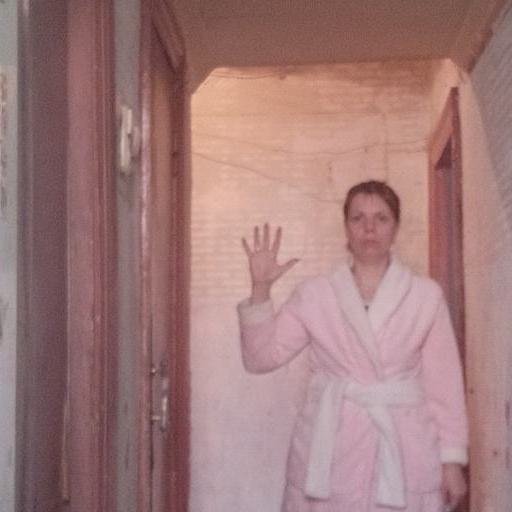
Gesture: palm